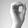
ASL letter: O